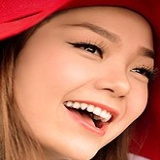
ca sĩ Minh Hằng